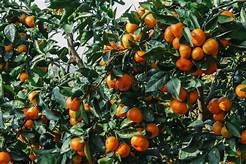
Label: mandarine